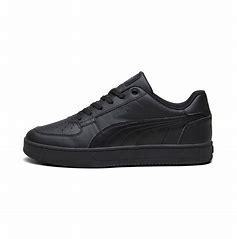
Brand: Puma
Model: Caven